Alexander Demoglou

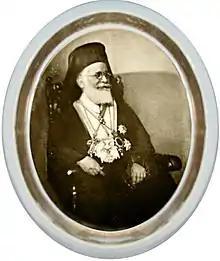
Photo of Alexander from his tomb in the monastery Platitera

Archbishop Alexander (Demoglou) of America (born 1876 – died 1942) was the first Greek Orthodox Archbishop of America, from 1922 to 1930.